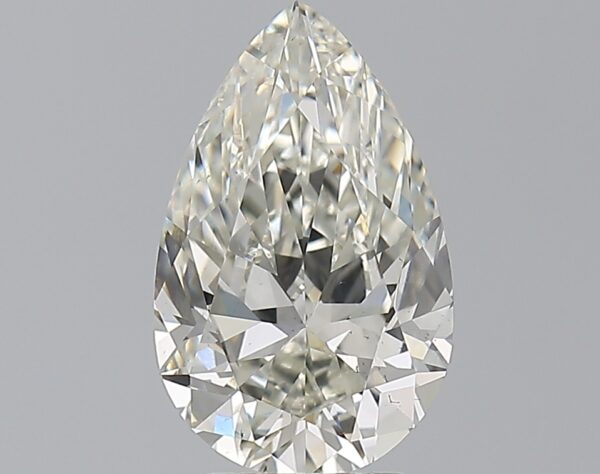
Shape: pear
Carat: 3.01
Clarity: VS2
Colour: J
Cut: EX
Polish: EX
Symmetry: EX
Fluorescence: F
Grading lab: GIA
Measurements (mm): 12.61 x 7.88 x 4.9